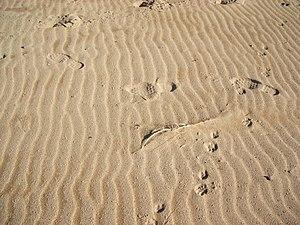
Des ripples actuels formés par l'action du vent. Situé dans l'estuaire d'Urdaibai (Pays Basque).